Giorgi Vashadze

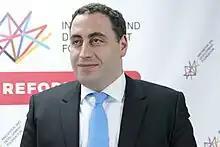
Vashadze in 2015

Giorgi Vashadze (born 8 July 1981) is a Georgian politician and international policy expert who served as a member of the Parliament of Georgia from 2012 to 2016 and from 2020 up to the present. He is widely considered to be one of the leaders of Georgia's opposition, and is currently jailed for not following the summons of the Tsulukiani Commission